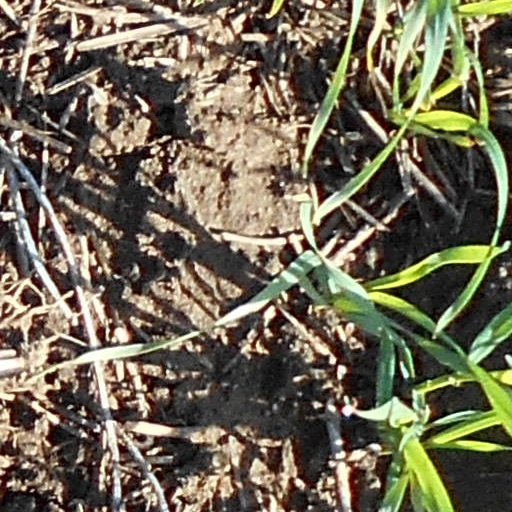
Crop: wheat